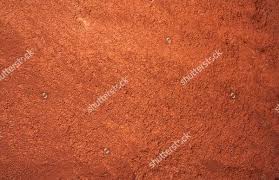
Soil type: Red soil